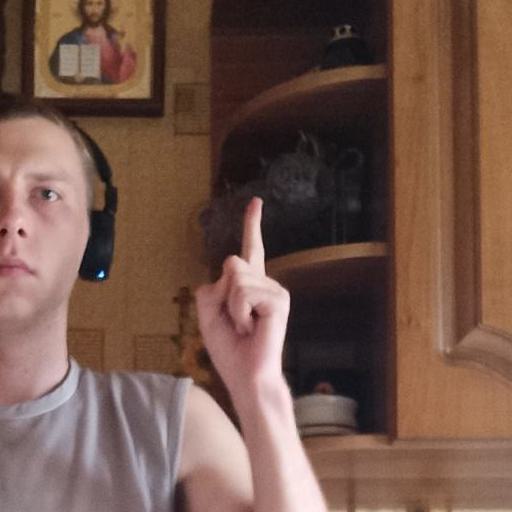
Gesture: one